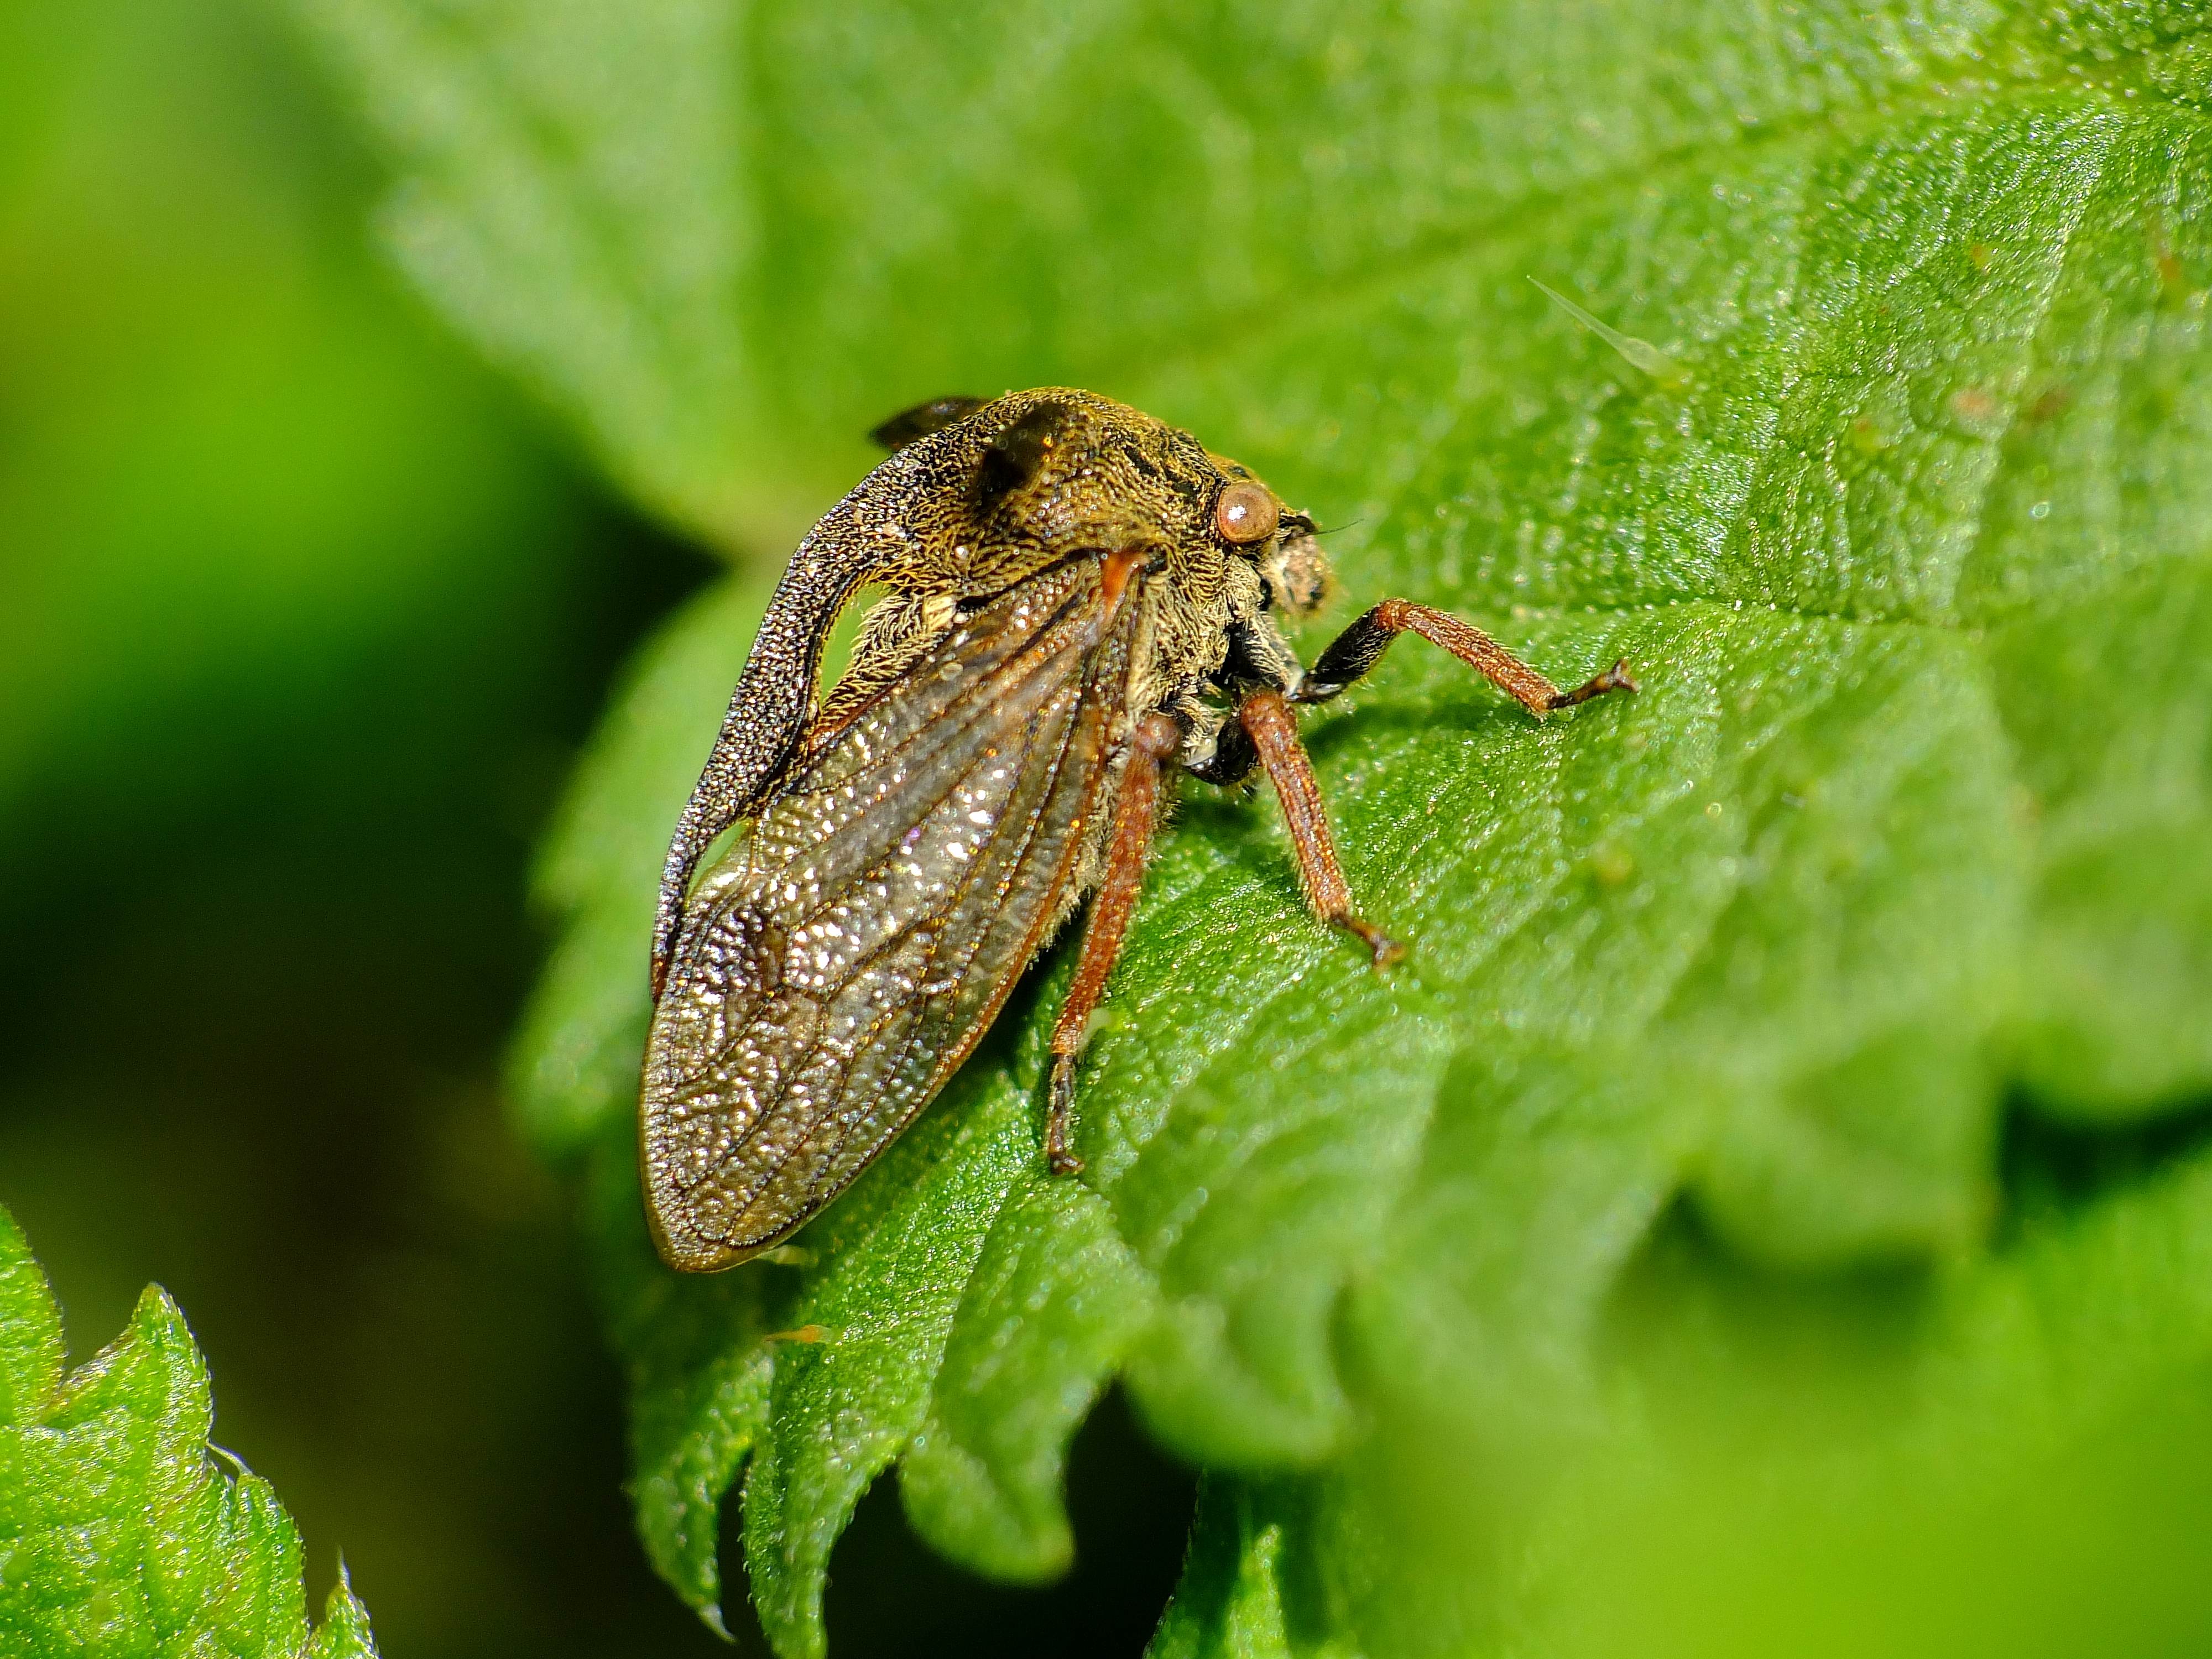
nature, photography, leaf, flower, fly, green, insect, macro, fauna, invertebrate, close up, animals, naturaleza, beetle, weevil, ggl1, gaby1, xovesphoto, animales, gphoto, raynox250, fujifilmxs1, macro photography, arthropod, leaf beetle, true bugs